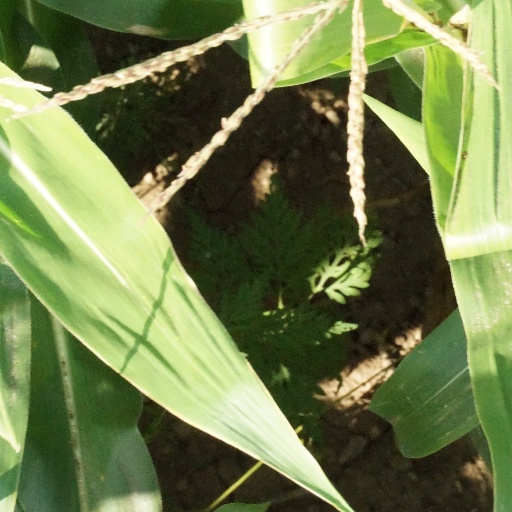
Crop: maize; corn